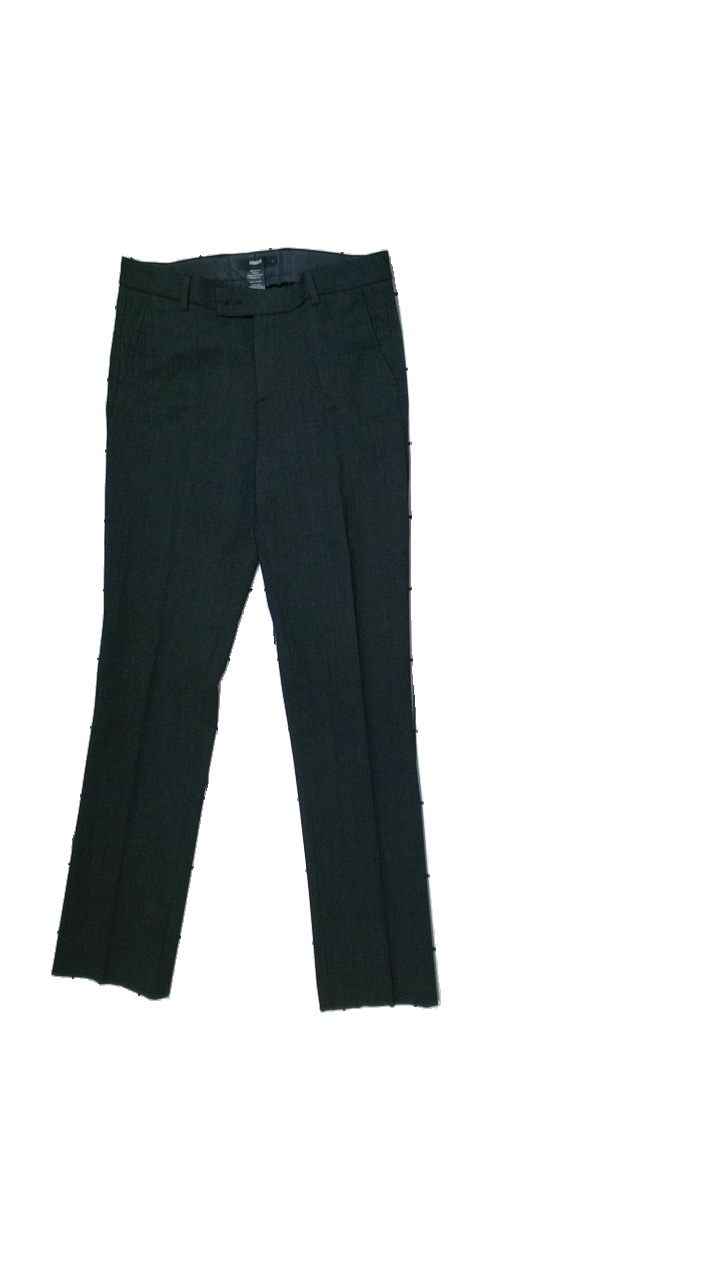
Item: Trousers (Ladies)
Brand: Filippa K
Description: Grey suit trousers
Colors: Grey
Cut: Regular
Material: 63% Polyester 33% Viscose 4% Lycra
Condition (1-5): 3
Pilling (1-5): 5
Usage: Reuse
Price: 150-250